1956 B-47 disappearance

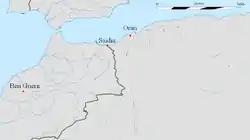
The location of Ben Guerir Air Base, Saïdia and Oran

A French news agency reported that the plane had exploded in the air Northeast of Saïdia, in French Morocco in the same general location of its last known position. After an exhaustive search, no remains of the device could be located. The exact place of its disappearance was never established.